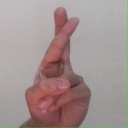
अक्षर: र